Jünkerath station

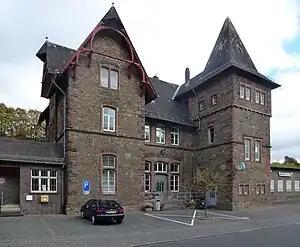
Jünkerath station

Jünkerath station is located on the Eifel Railway in Jünkerath in the German state of Rhineland-Palatinate. It was once an important junction station, but it has lost this importance as a result of line closures and now only serves as a stop on the line between Cologne and Gerolstein.